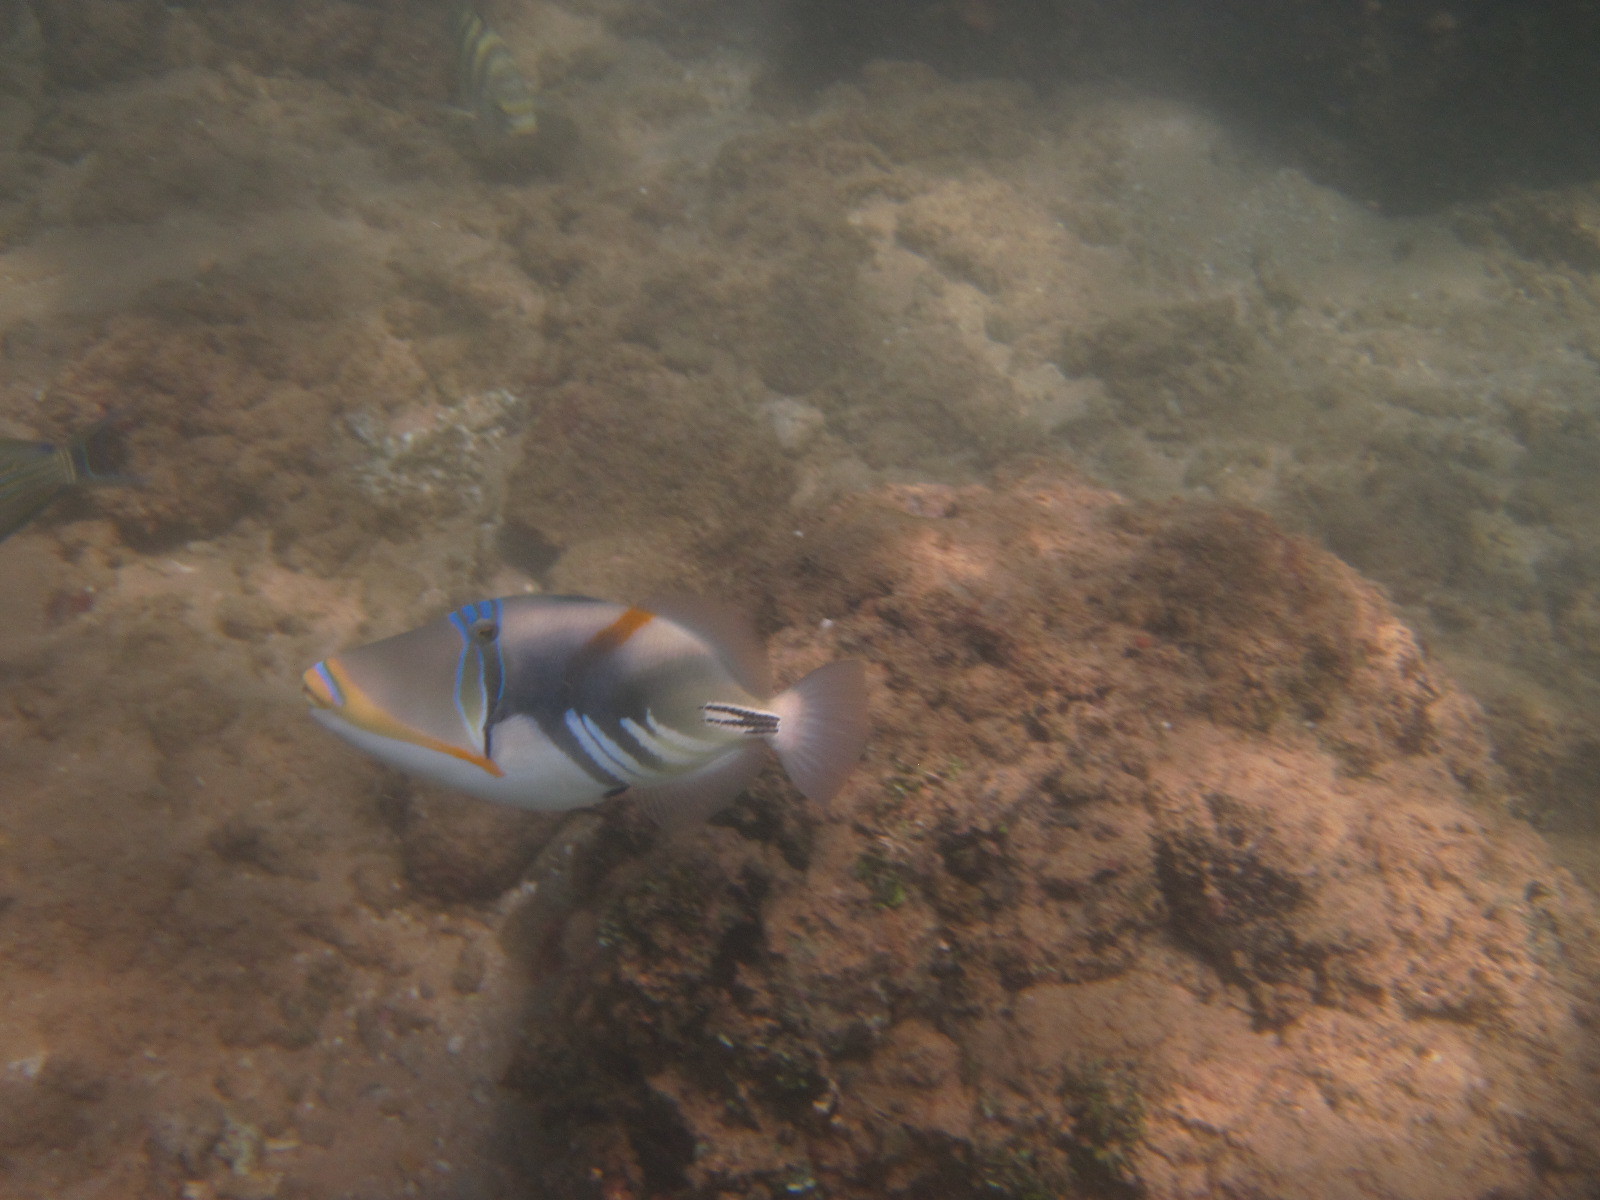
Rhinecanthus aculeatus (Lagoon Triggerfish)